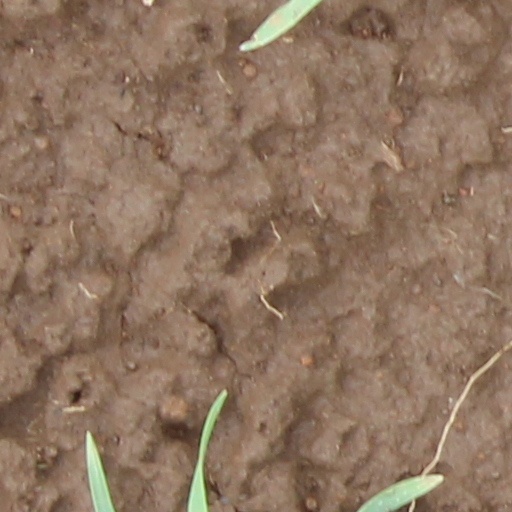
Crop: wheat